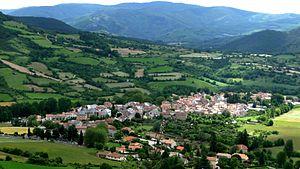
Campets autour du bourg de Nant (Aveyron, France).
On appelle bocage une région rurale où les champs cultivés et les prés sont enclos par des levées de terre ou talus portant des haies et taillis, et des alignements plus ou moins continus d'arbres et arbustes sauvages ou fruitiers. Cette végétation haute de 1 à 20 mètres marque généralement les limites de parcelles qui sont de tailles inégales et de formes différentes. Paysage agraire identitaire, l'habitat bocager y est souvent dispersé sous formes de fermes et de hameaux. Des formes bocagères se sont développées sous différentes latitudes et époques.
Nant, prononcé [nɑ̃], est une commune française, située dans l'est du département de l'Aveyron, en région Occitanie. Avant la Révolution française, la paroisse de Nant faisait partie de la province du Rouergue.